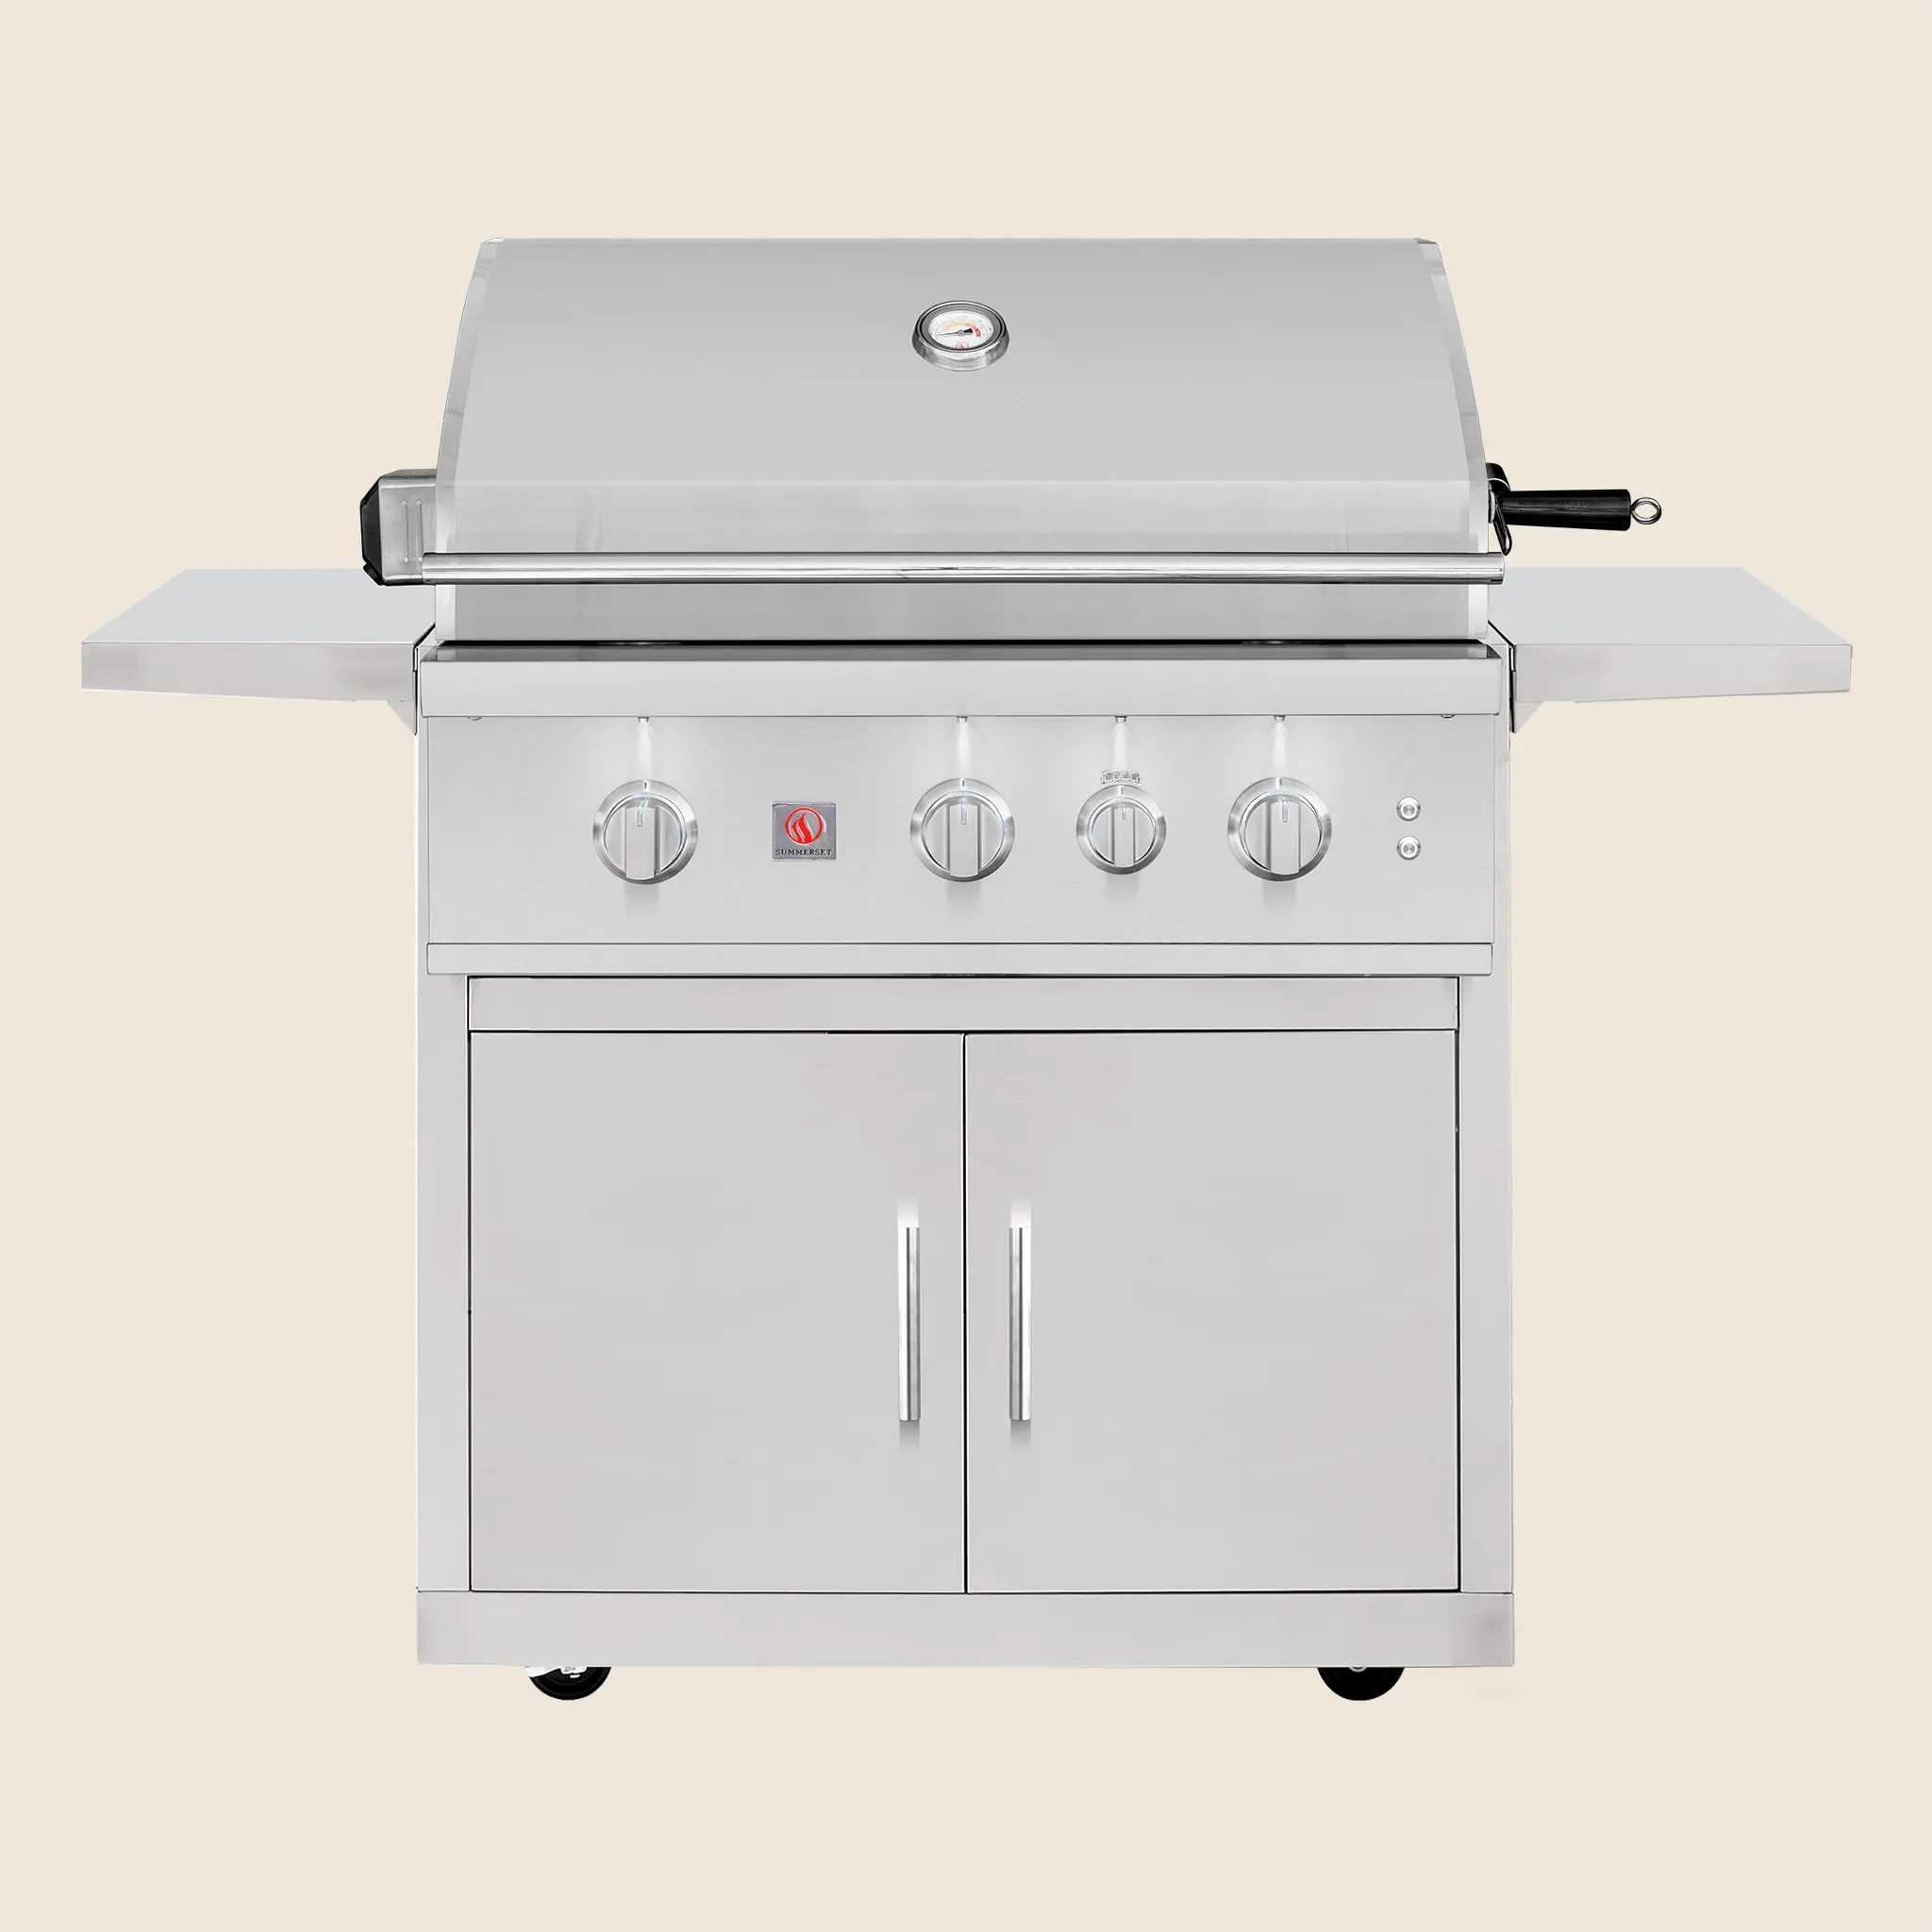
Summerset Cart for 40″ TRL Pro Grill - CART-TRL40
Summerset Cart for 40″ TRL Pro Grill The Summerset Cart for 40″ TRL Pro Grill (CART-TRL40) is the perfect premium solution for outdoor chefs seeking durability, convenience, and professional-grade performance. Built with robust #304 stainless steel, this cart provides a stable base for your grill while offering generous storage and mobility. Summerset Cart for 40″ TRL Pro Grill, Features like folding side shelves, a magnetic latch double access door with propane tank storage, and an interior paper towel holder add ease and efficiency to every cookout. Designed with full ventilation and backed by an industry-leading Gold Standard Lifetime Warranty, this grill cart is ideal for transforming your patio into a high-performance outdoor kitchen. Highlights Features Durable #304 Stainless Steel Construction Folding Side Shelves for Added Prep Space Front Locking Caster Wheels for Easy Mobility Magnetic Latch Double Access Door with Propane Tank Storage Interior Paper Towel Holder Side, Rear & Bottom Ventilation for Safe Use Gold Standard Lifetime Warranty What’s Included Summerset Cart for 40″ TRL Pro Grill (CART-TRL40) Assembly Hardware Instruction Manual Warranty Documentation Optional Accessories TRL Pro 40″ Built-In Grill Deluxe Freestanding Cover for 40″ Grills Specifications Product Features Details Material #304 Stainless Steel Storage Double Access Door with Propane Tank Storage Wheels Front Locking Caster Wheels Interior Feature Paper Towel Holder Ventilation Side, Rear & Bottom Ventilation Gold Standard Lifetime Warranty Industry-Leading Warranty designed to protect your products for life
Brand: Summerset
Category: Home & Garden > Kitchen & Dining > Kitchen Appliance Accessories > Outdoor Grill Accessories > Outdoor Grill Carts